Breasts Are My Favorite Things in the World!

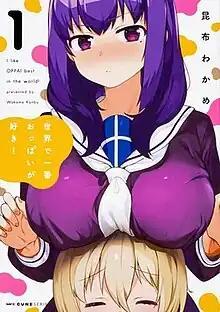
First "tankōbon" volume cover

is a Japanese manga series written and illustrated by Wakame Konbu. It was serialized in Media Factory's "Comic Cune" magazine from July 2017 to August 2023.